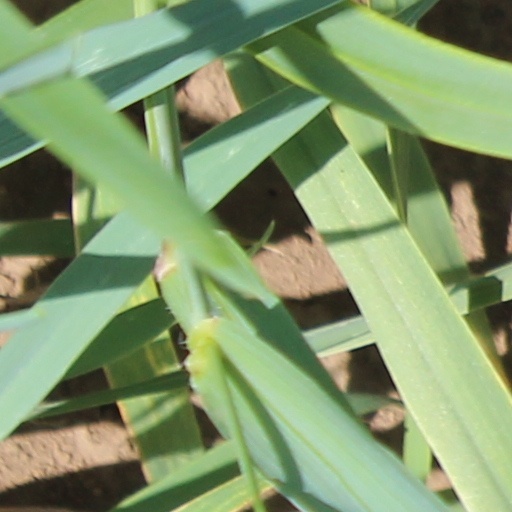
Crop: wheat